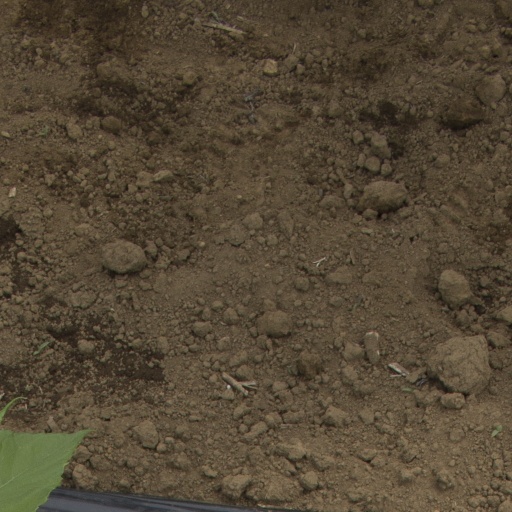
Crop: Jerusalem artichoke